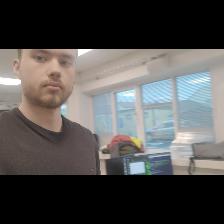
Label: Human